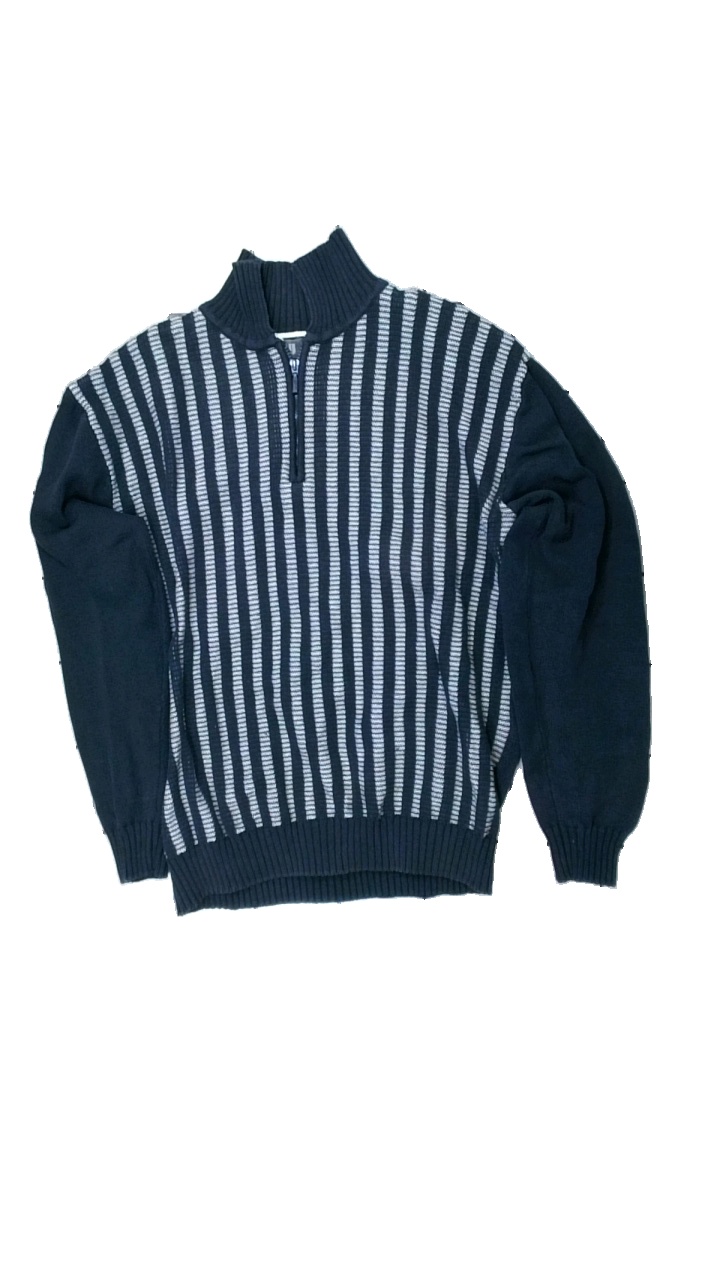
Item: Sweater (Men)
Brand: Loy
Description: stickad sweater
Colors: Blue, White
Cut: Turtle neck
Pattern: Striped
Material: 100% bomull
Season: All
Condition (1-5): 3
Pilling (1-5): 3
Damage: nopprigt
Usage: Export
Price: <50